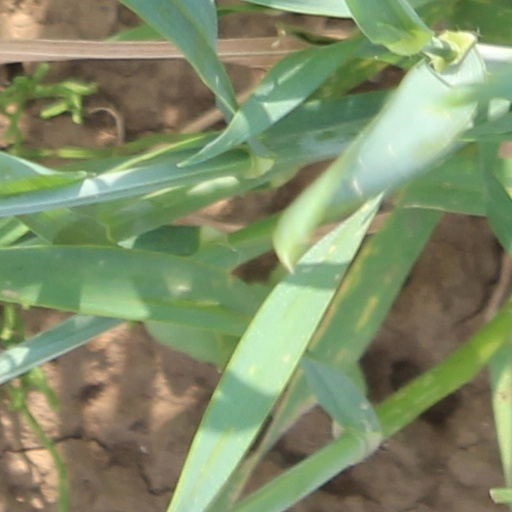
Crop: wheat